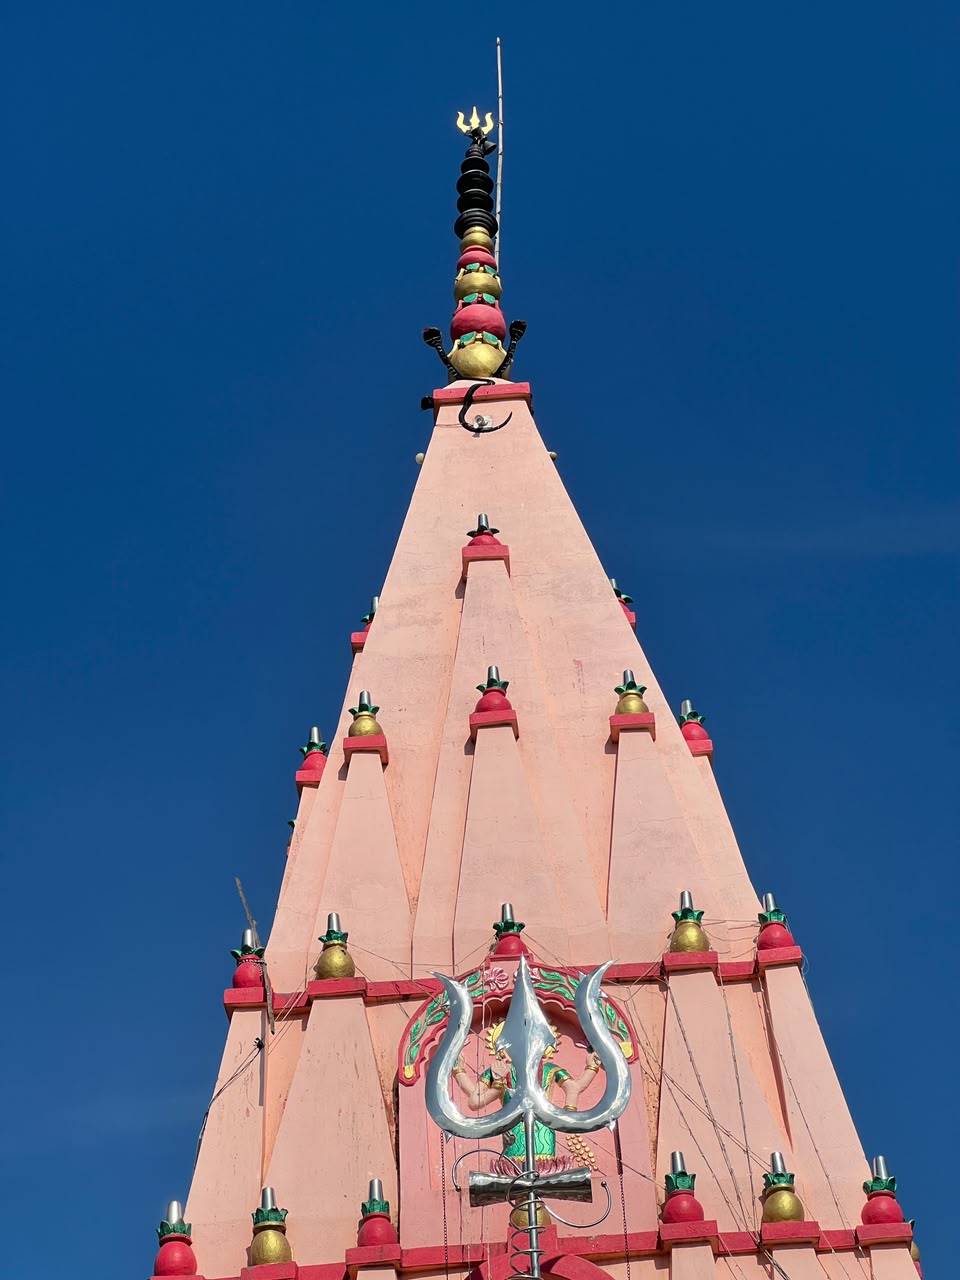
Heritage site: Shiva_Panchayatan_Temple